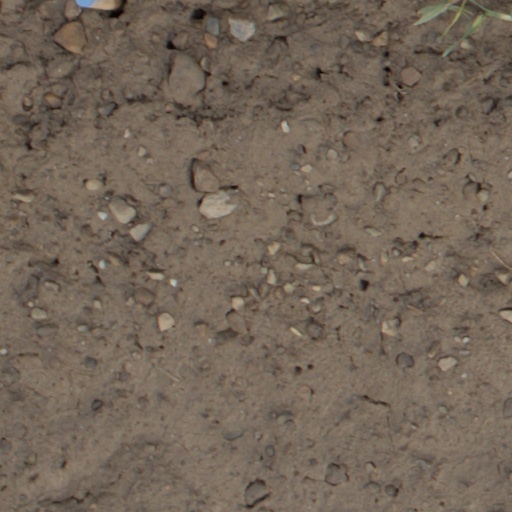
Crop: wheat